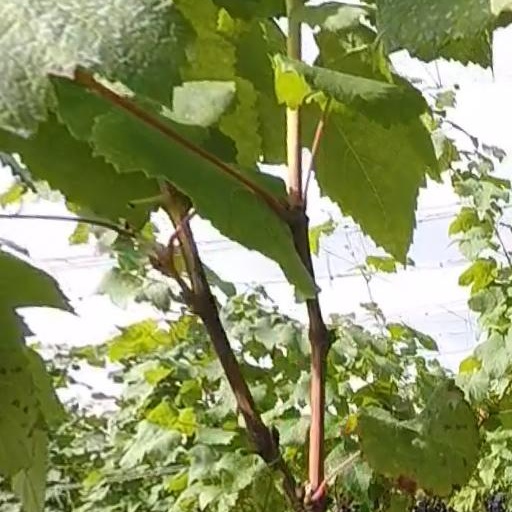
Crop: grape